Subspace Rhapsody

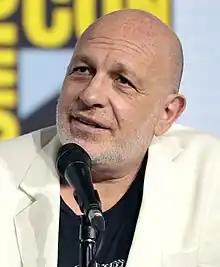
Co-showrunner Akiva Goldsman began pushing for a "Star Trek" musical episode while working on a different series, "".

Executive producer Alex Kurtzman envisioned "", a spin-off from the series "" (2017–2024), as an ongoing series that could cover the seven years between "Discovery" (2019) and the accident that seriously injures Christopher Pike in "" (1966–1969). Paramount+ announced a in January 2022, ahead of the 's release. Showrunners Henry Alonso Myers and Akiva Goldsman committed to the first season's episodic structure and said they would "go for broke" in differentiating the second season's episodes with unique genres. Goldsman said it would have some "creative stretches" and "big swings" that had not been seen in "Star Trek" before.